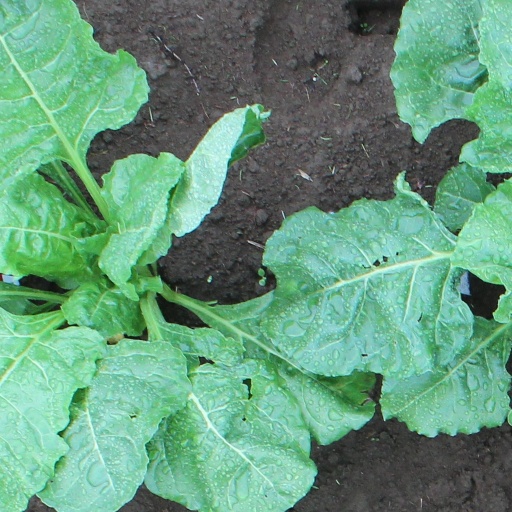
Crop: sugar beet